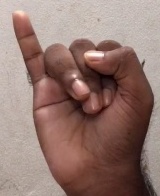
ASL sign: I